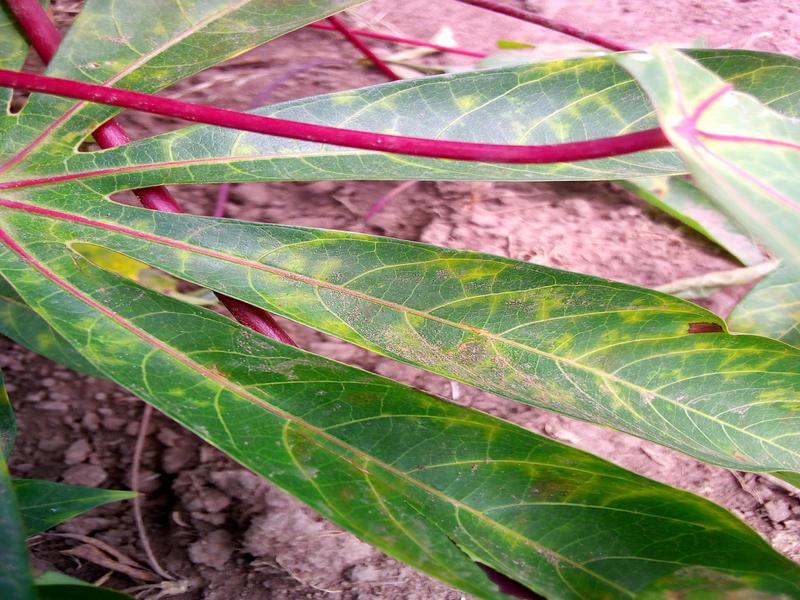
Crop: cassava
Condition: brown_streak_disease